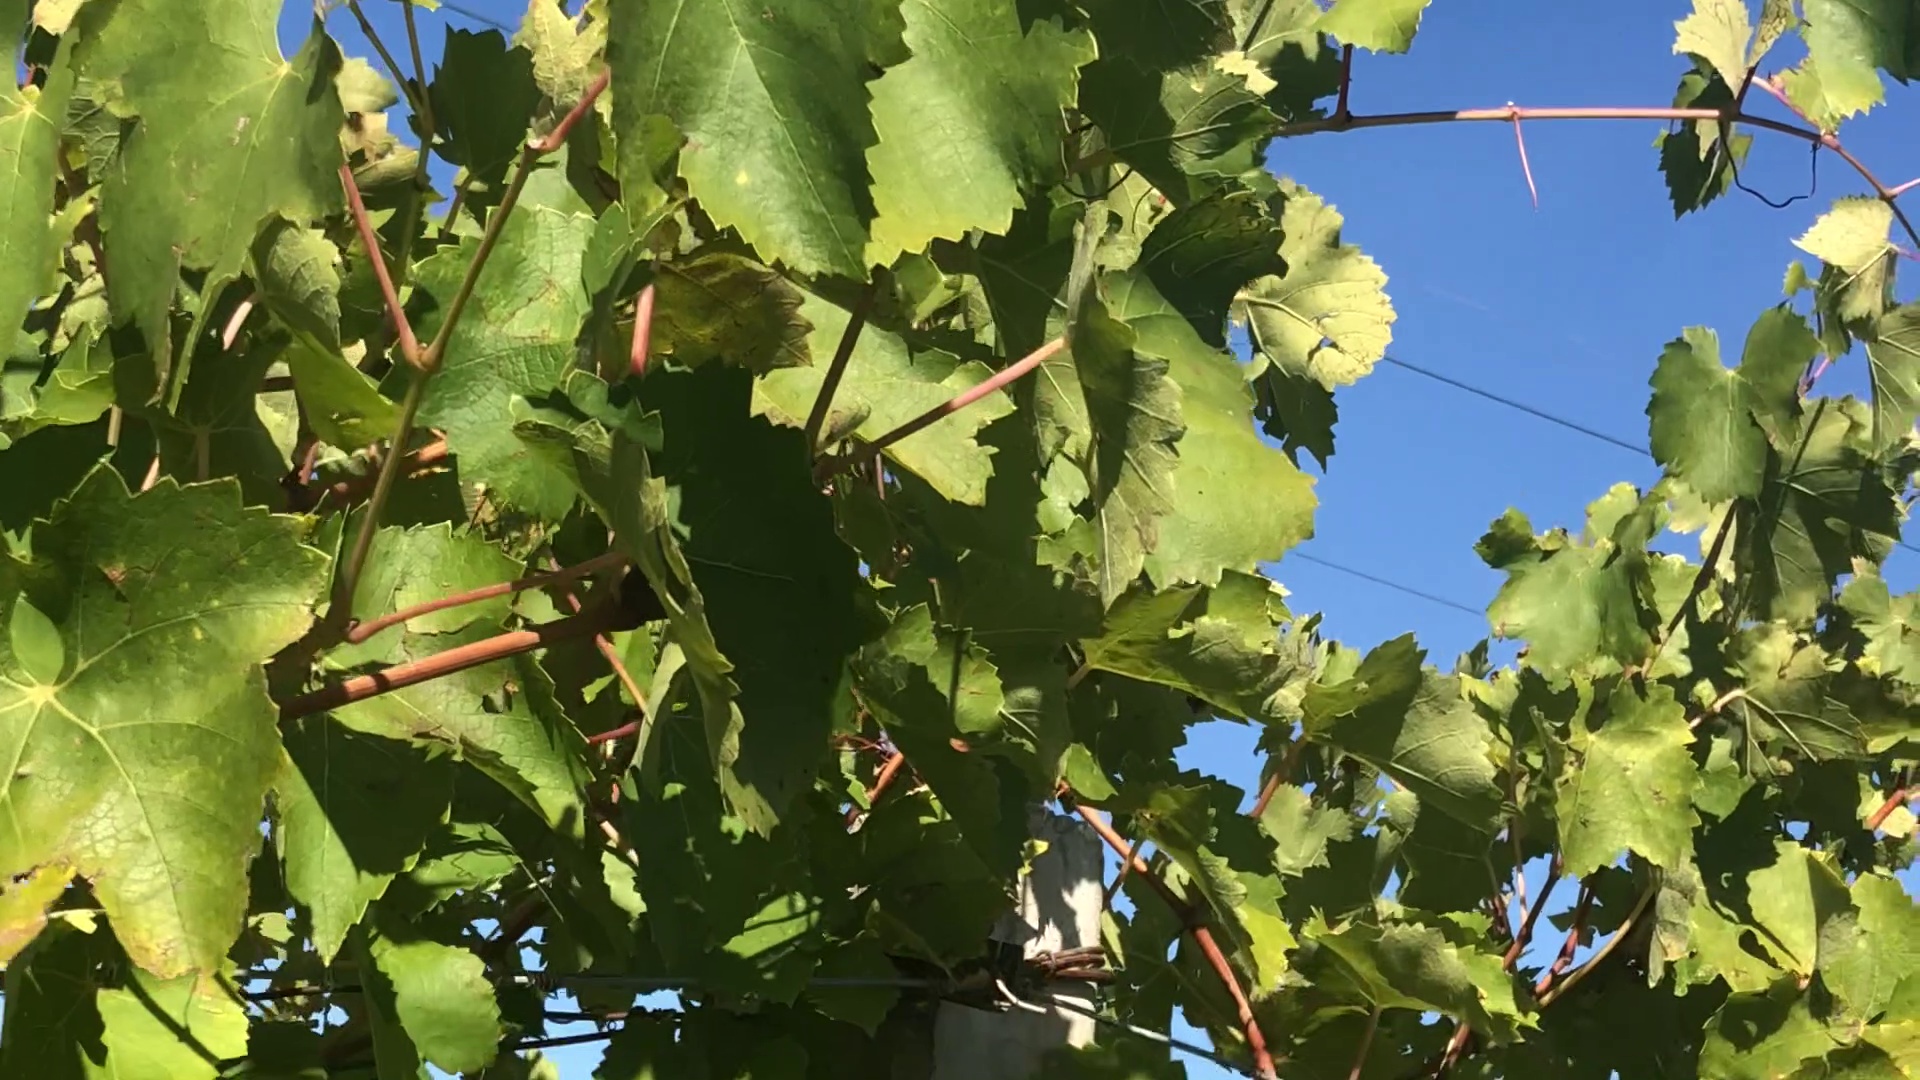
Label: healthy